Maktoum bin Rashid Al Maktoum

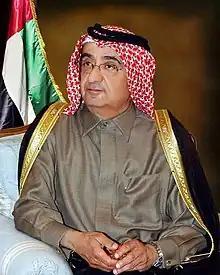
Sheikh Maktoum in 2002

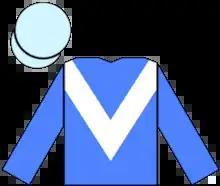
Racing silks of Maktoum Al Maktoum

Sheikh Maktoum bin Rashid Al Maktoum (15 August 1943 – 4 January 2006) was an Emirati royal and politician who served as the second vice president, first and third prime minister of the United Arab Emirates, and ruler of Dubai. He was prime minister from 1971 to 1979 and from 1990 to 2006. He served as the ruler of Dubai from 1990 to 2006. He was succeeded after his death by his brother Sheikh Mohammed as Ruler of Dubai.